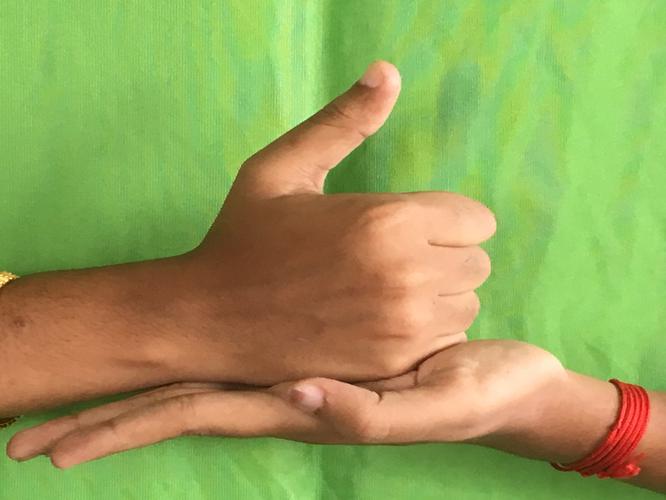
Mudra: Shivalinga
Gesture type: double_hand